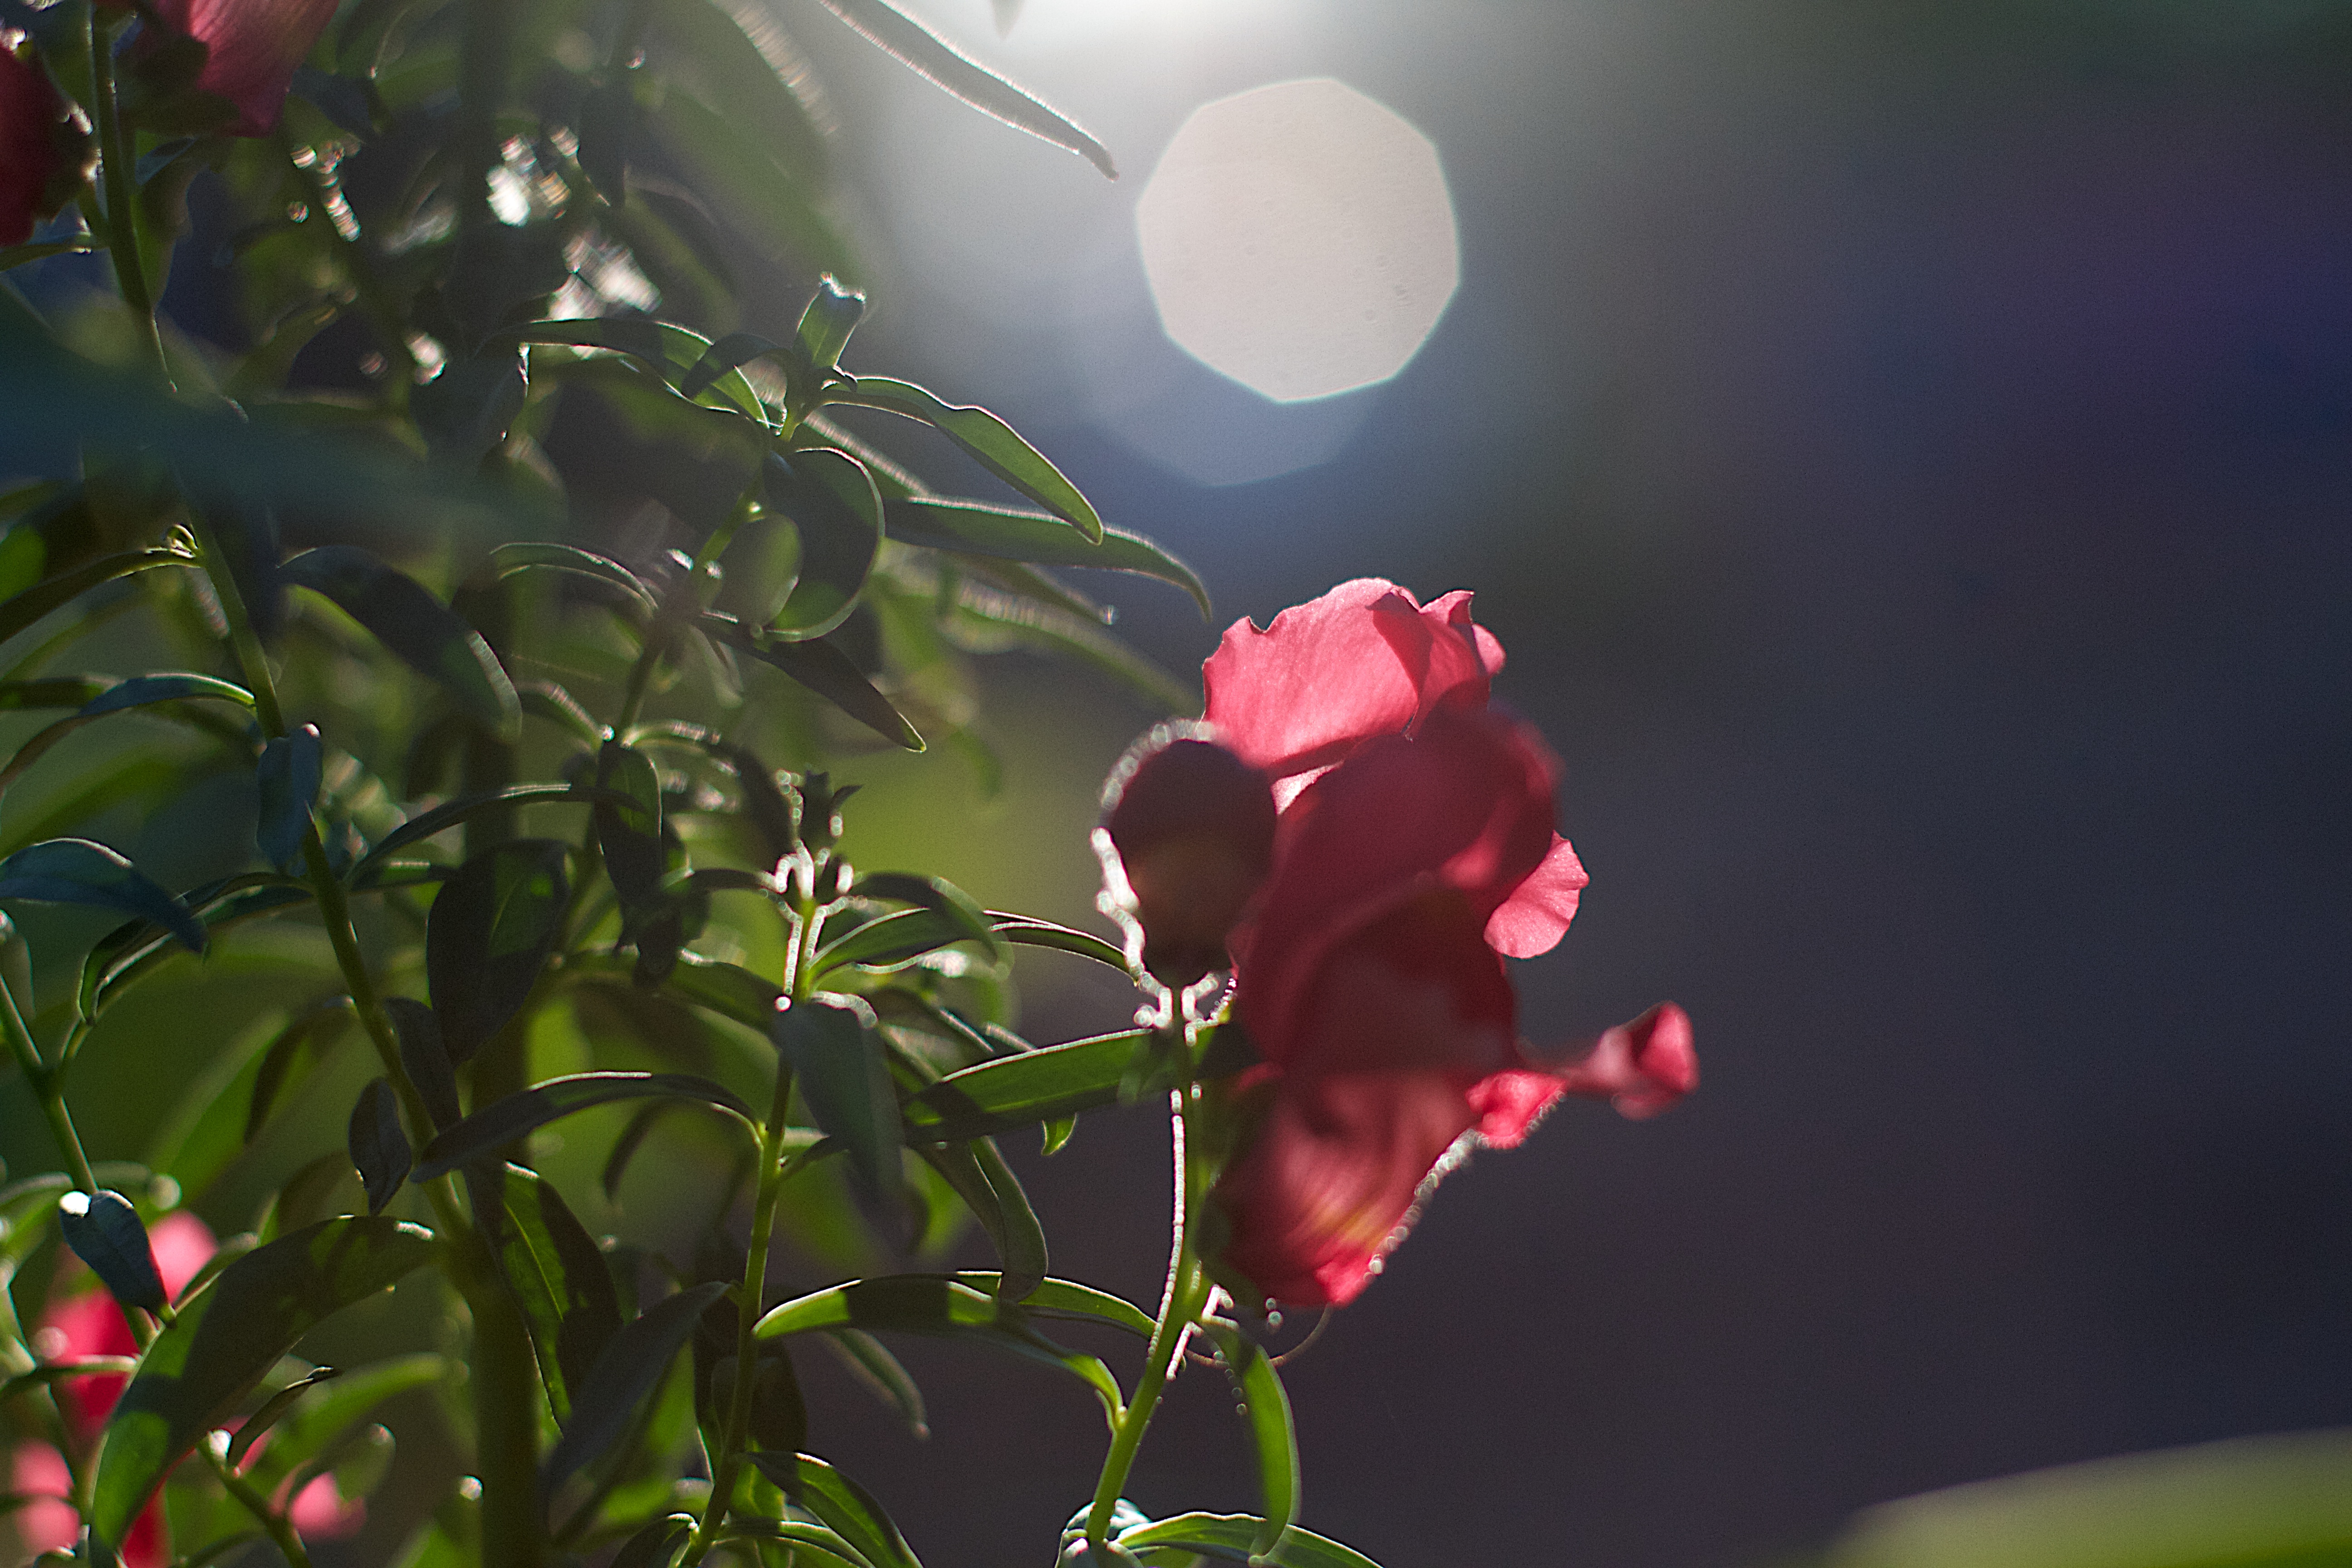
nature, branch, blossom, bokeh, plant, sunlight, leaf, flower, petal, green, red, botany, flora, bud, macro photography, flowering plant, plant stem, land plant